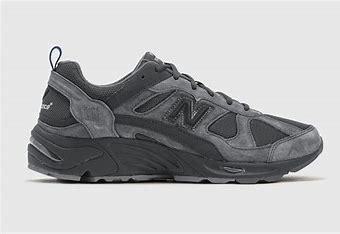
Brand: New
Model: Balance New Balance 878